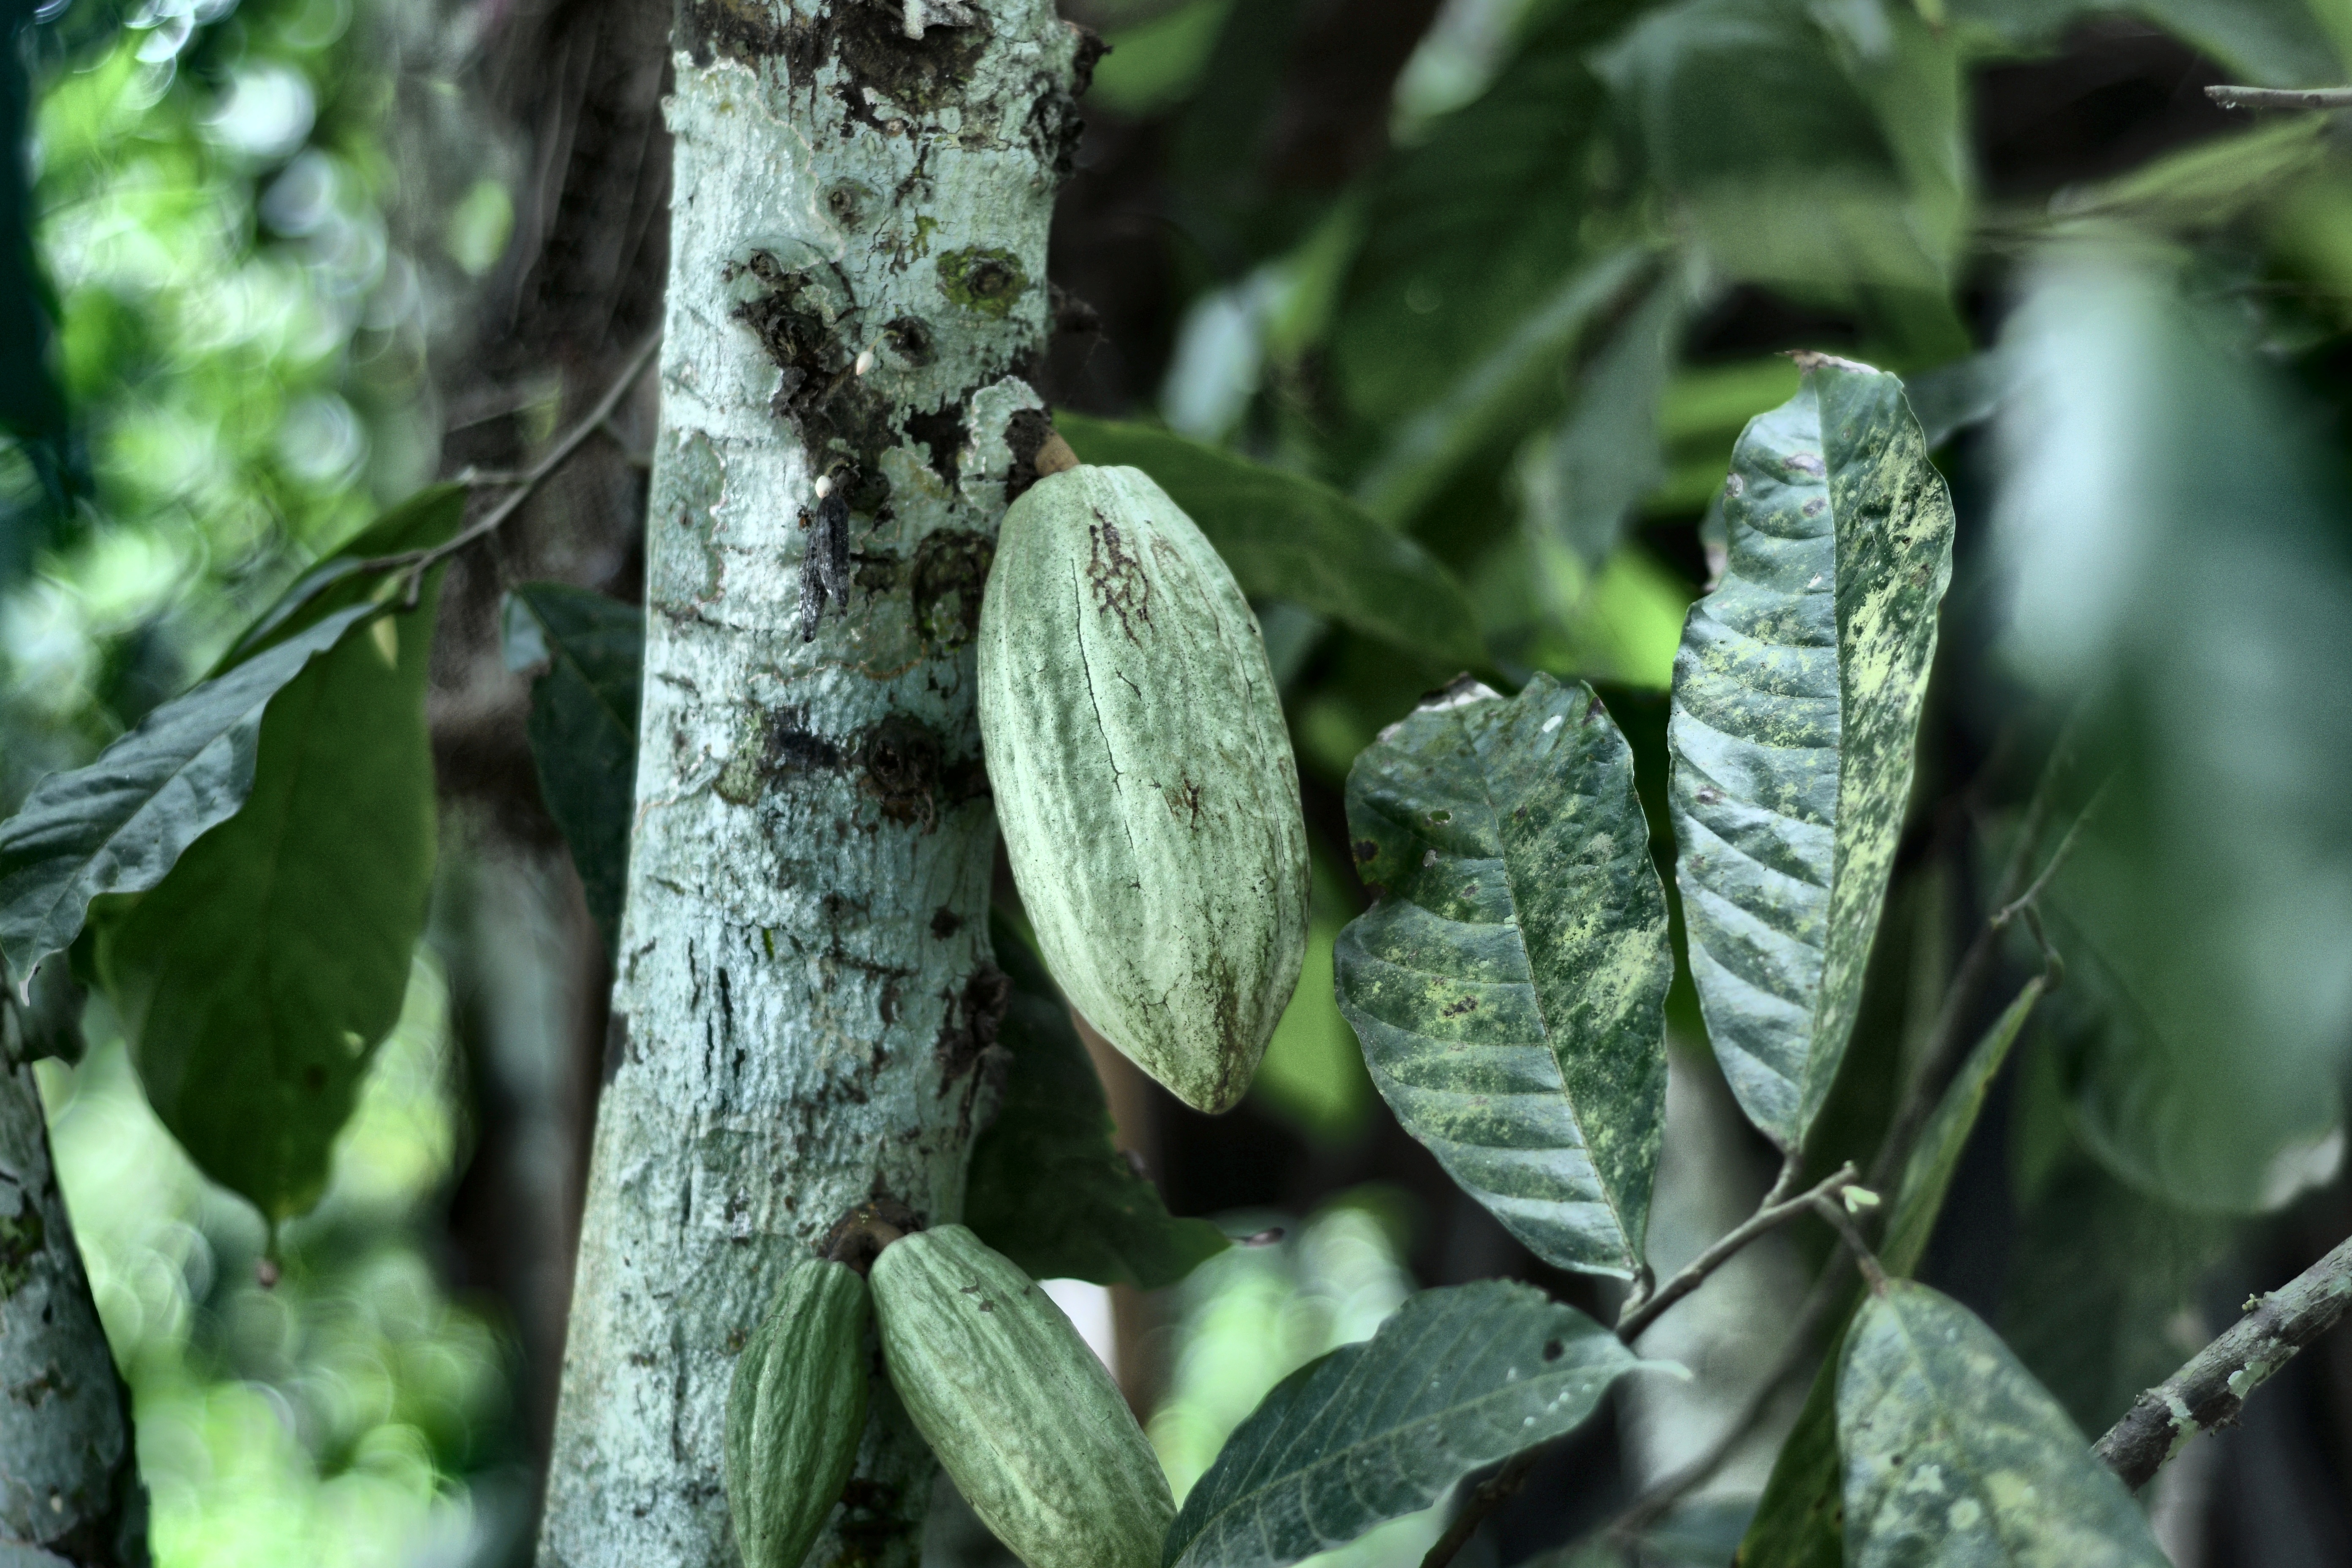
Maturity: unmature
Variety: Guiana